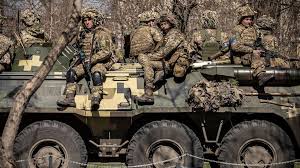
Label: BTR-80